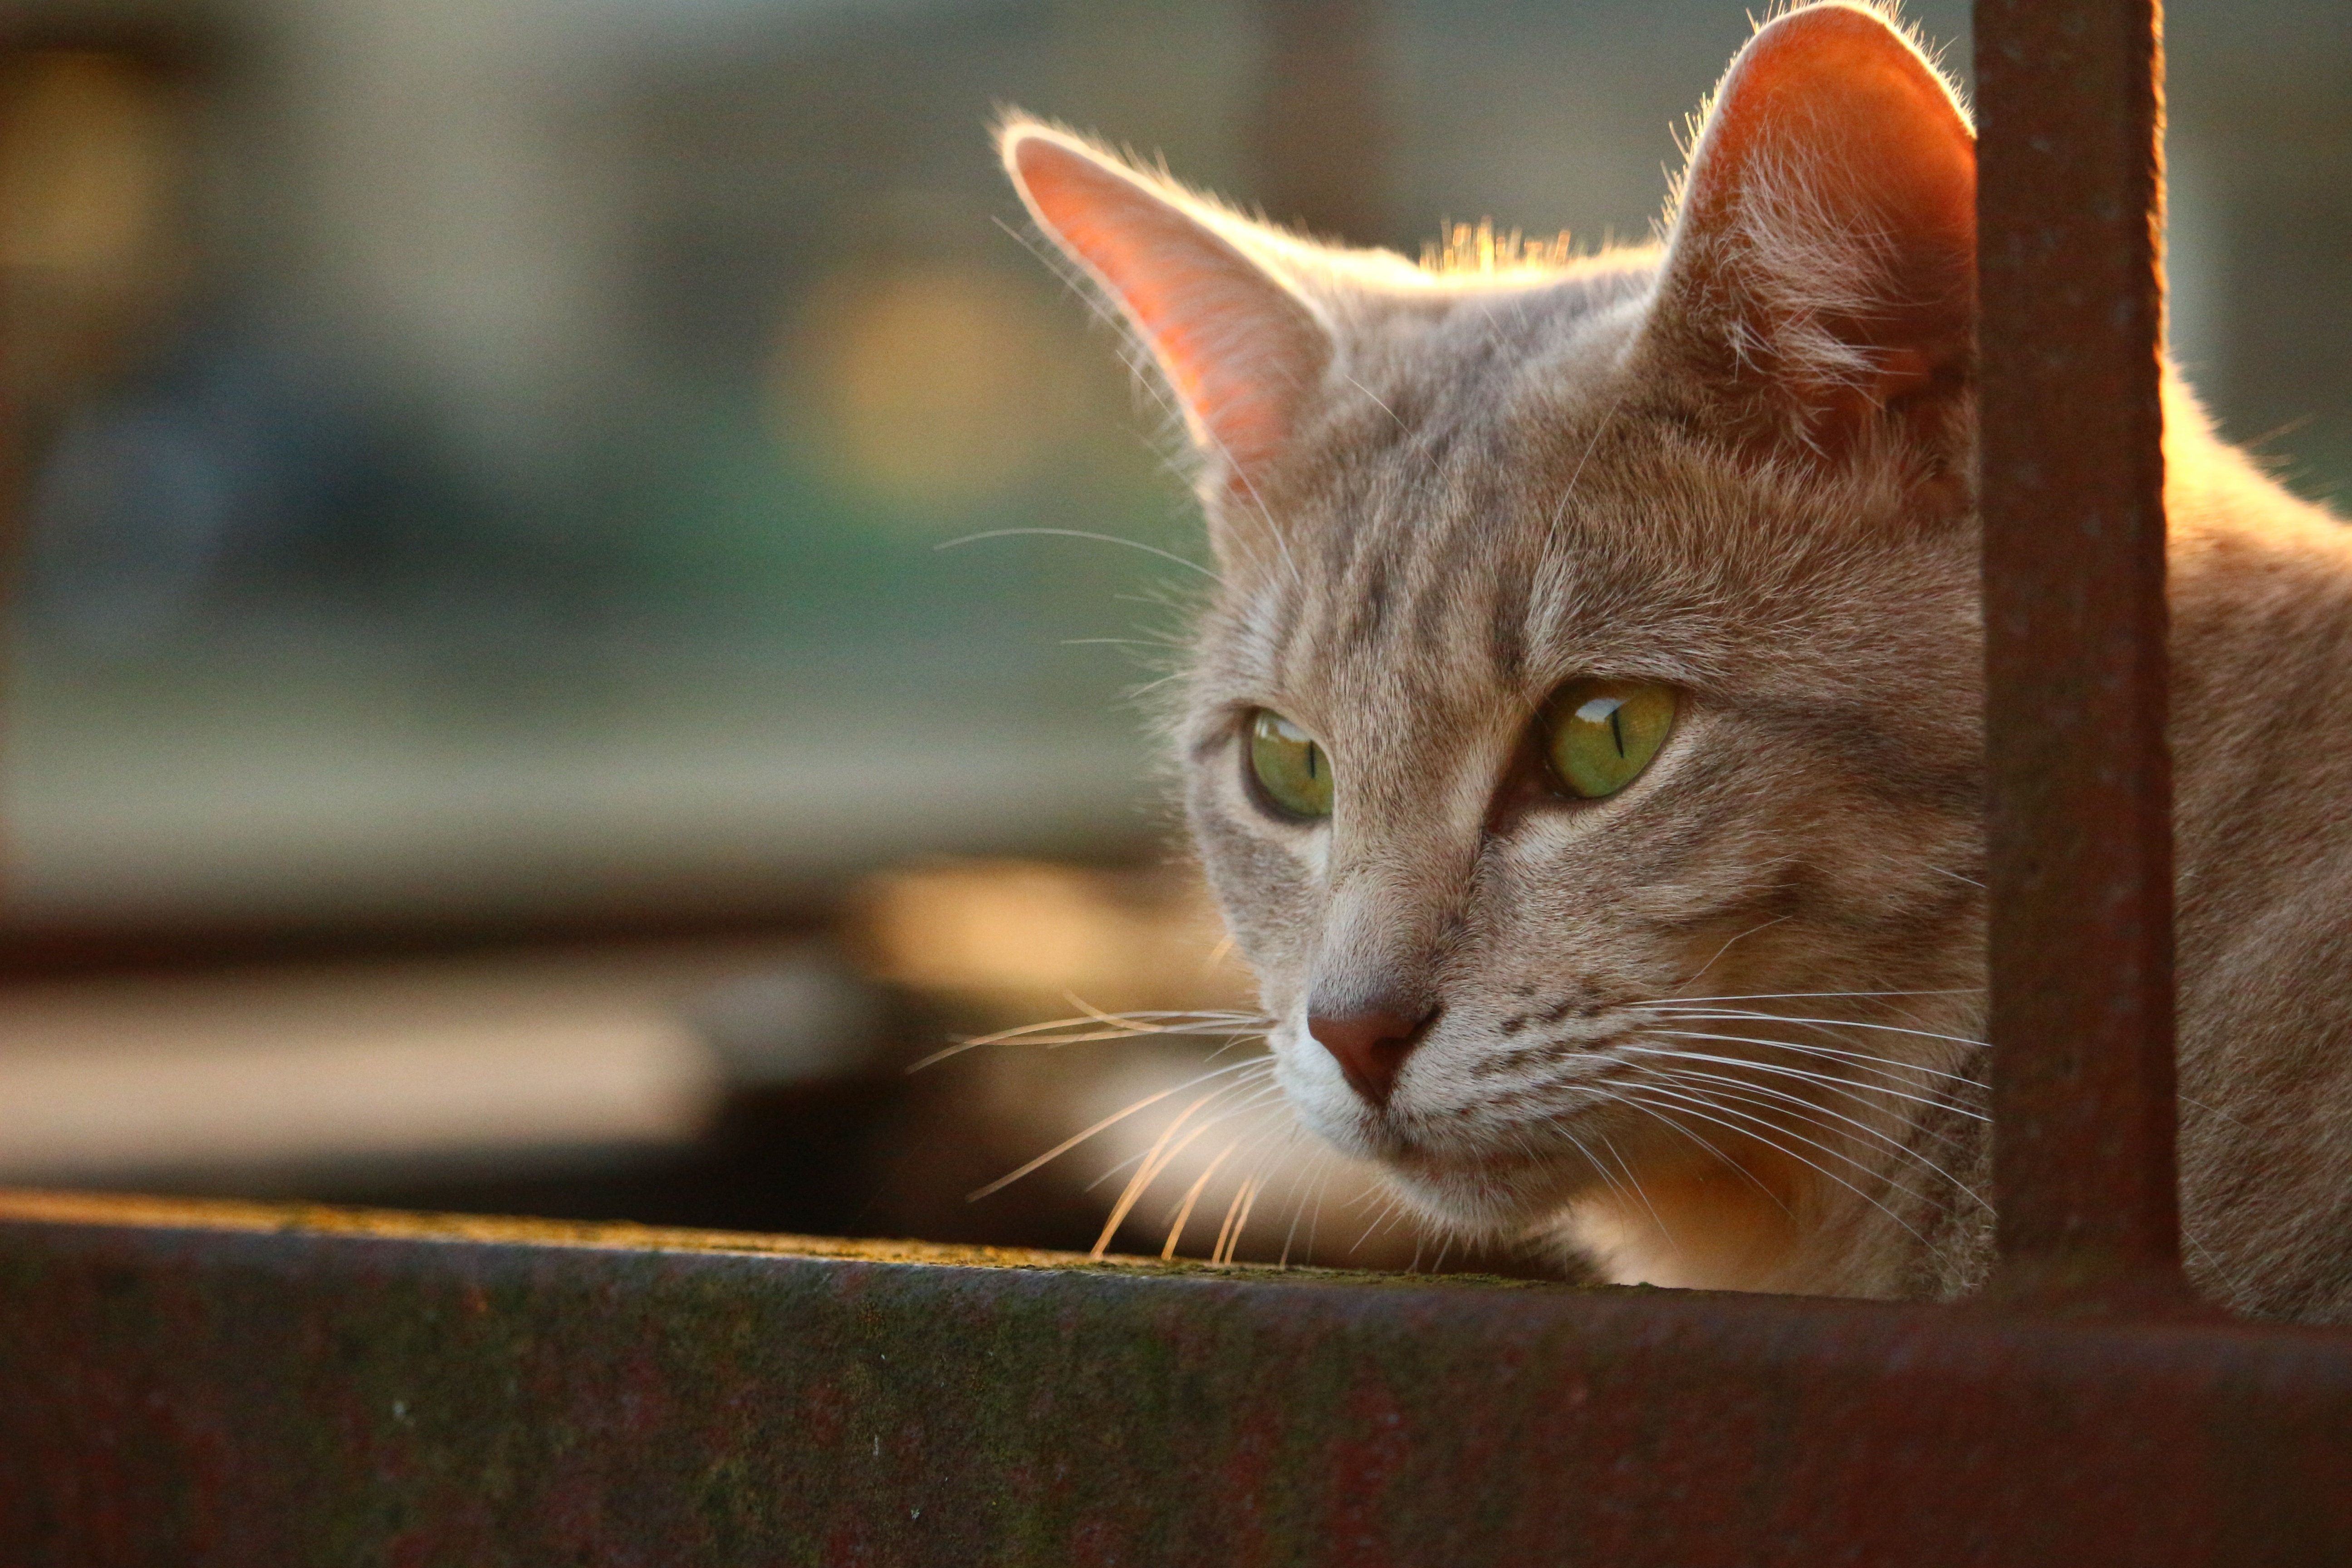
sun, cat, autumn, mammal, fauna, close up, nose, whiskers, vertebrate, stainless, breed cat, cat face, tabby cat, evening light, small to medium sized cats, cat like mammal, domestic short haired cat